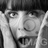
Emotion: surprise